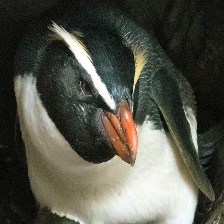
Species: FIORDLAND PENGUIN
Scientific name: EUDYPTES PACHYRHYNCHUS
ImageNet parent category: king_penguin